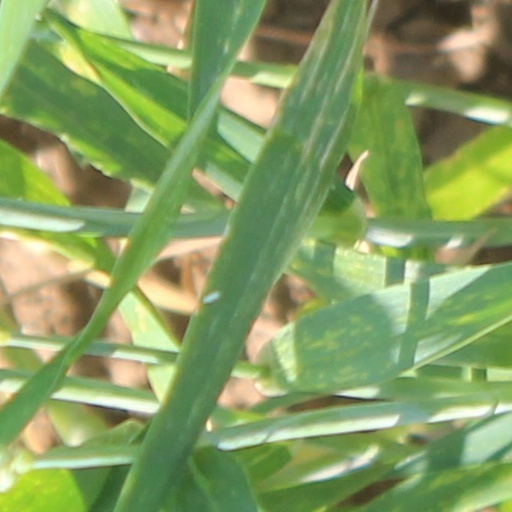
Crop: wheat